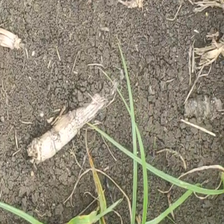
Weed species: Lavhala_(Cyperus_Rotundus)